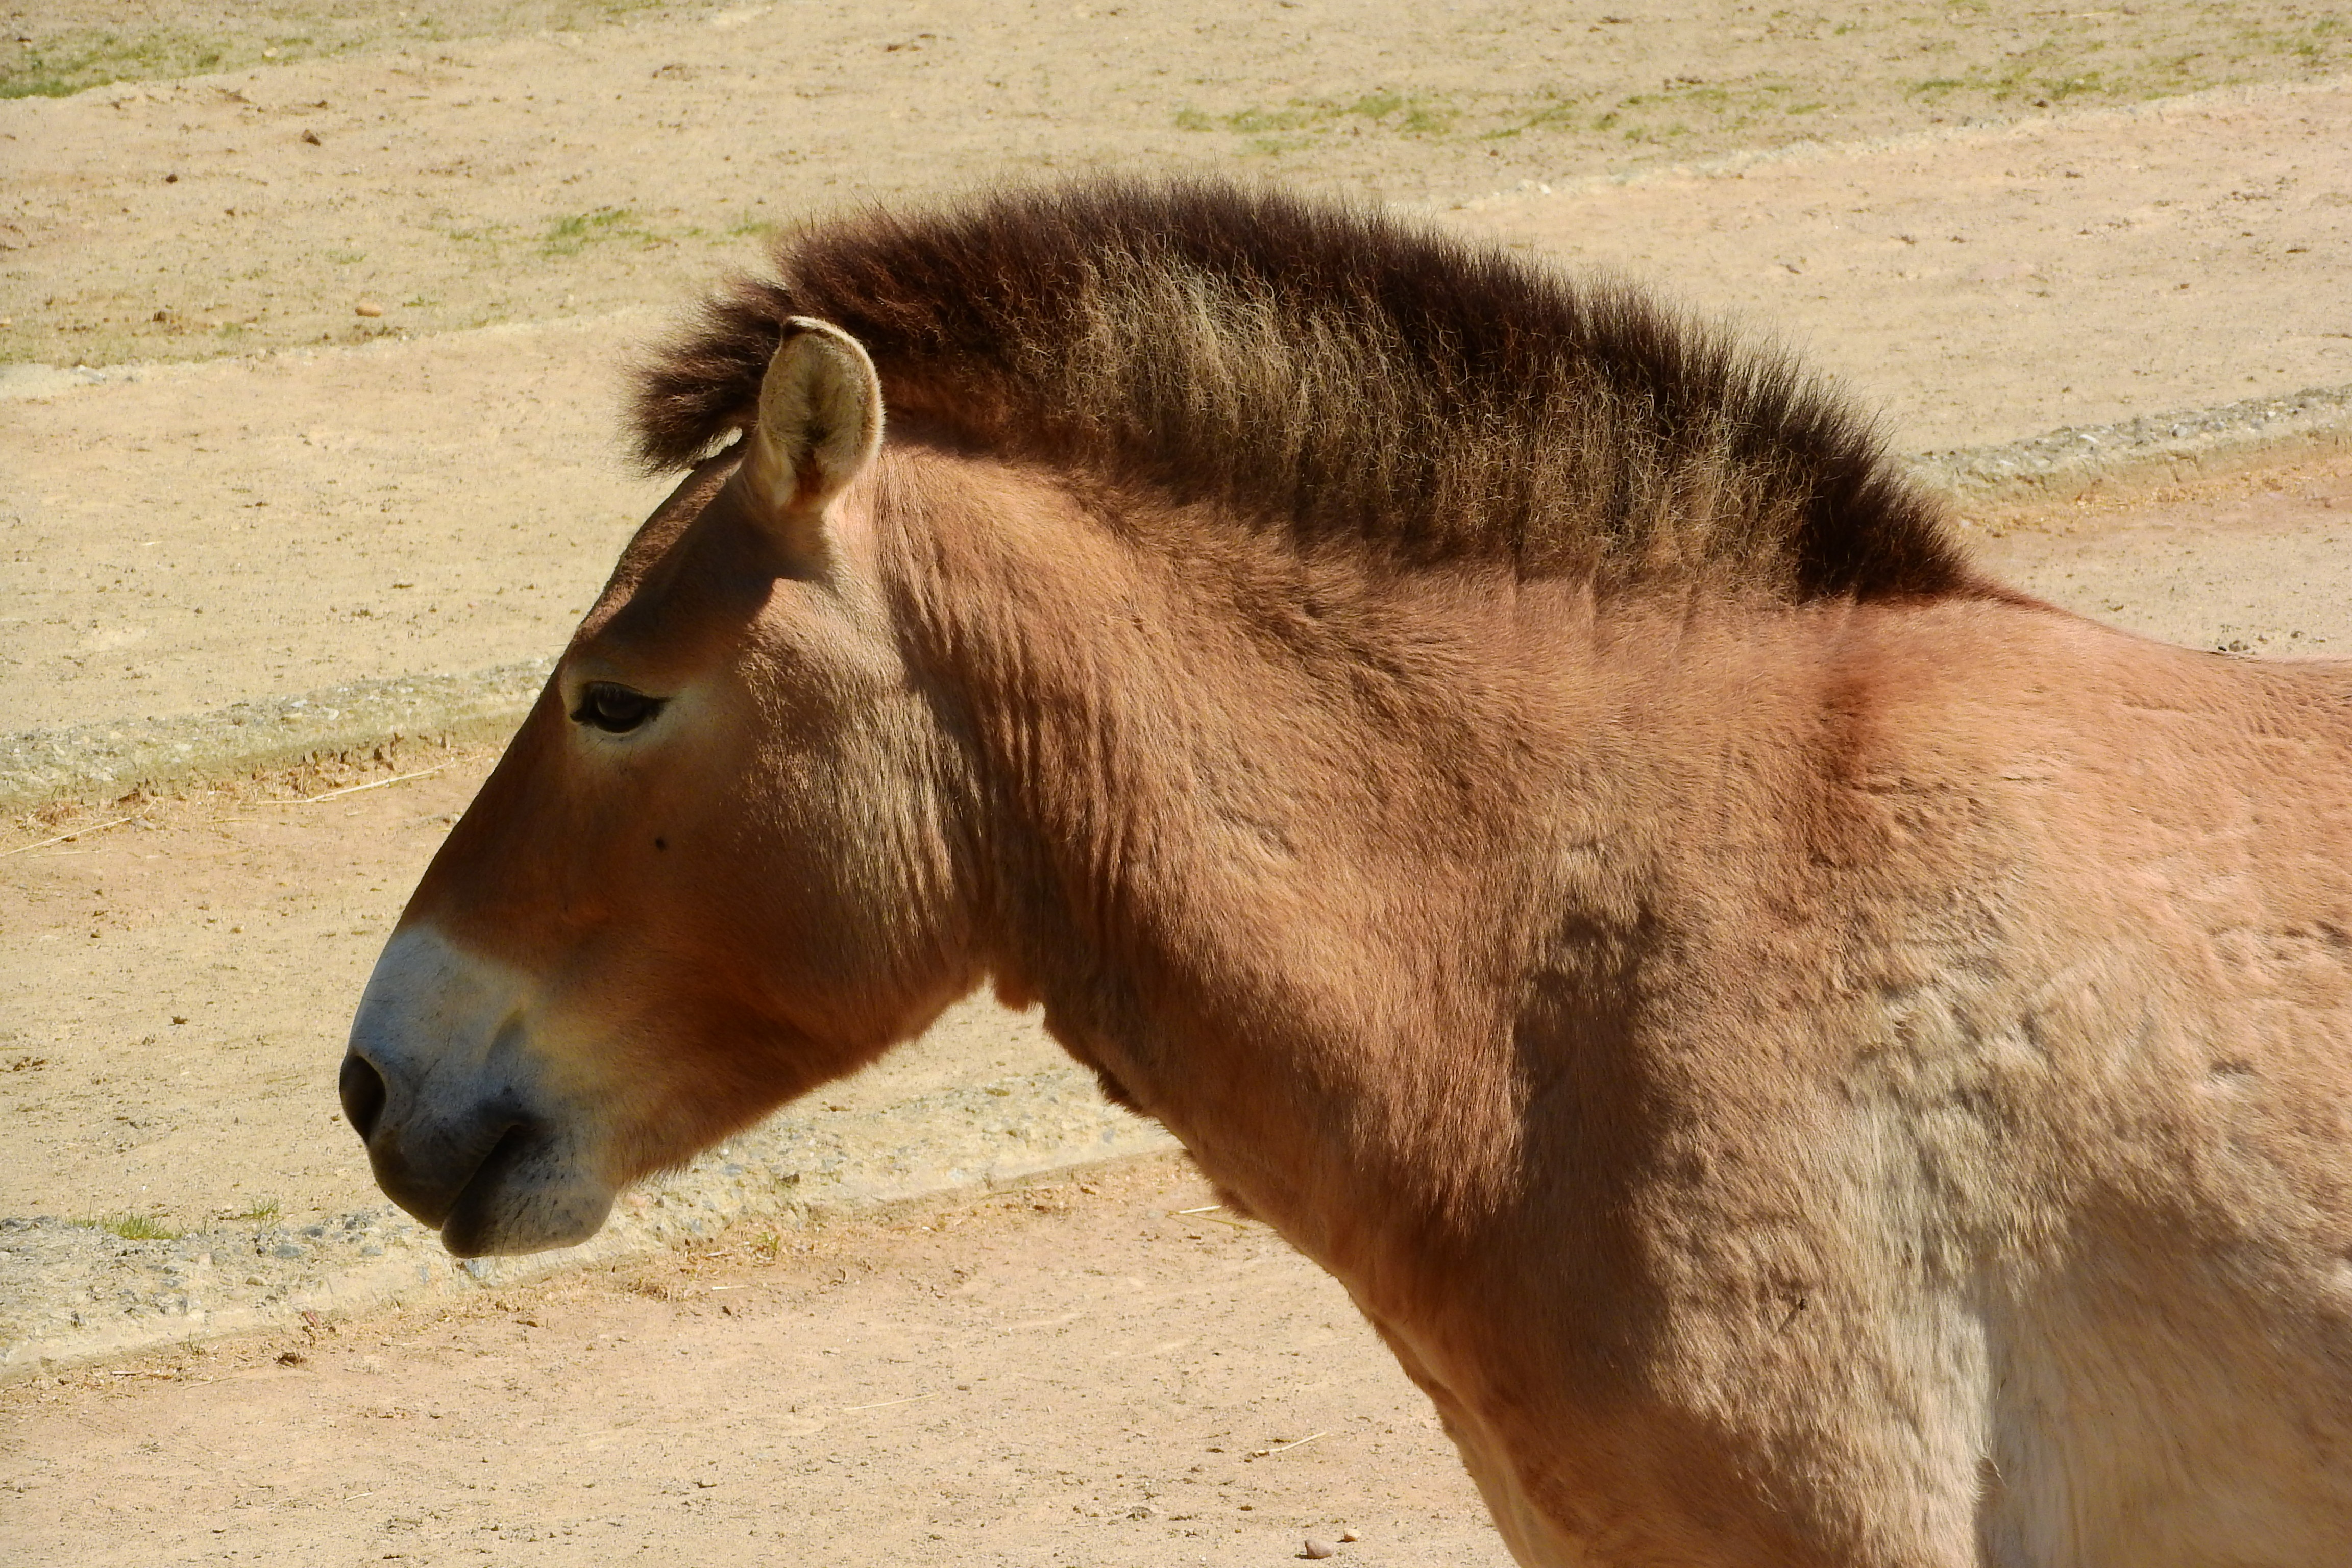
wildlife, pasture, horse, mammal, mane, fauna, donkey, head, vertebrate, mare, foal, colt, pack animal, the prague zoo, przewalski's horse, equus przewalskii, horse like mammal, mustang horse